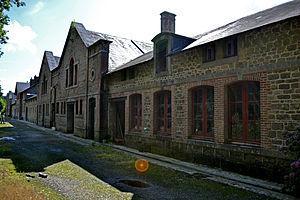
Ferme-modèle du château de Lesquiffiou du XVIIe siècle à Pleyber-Christ (Finistère). This building is indexed in the Base Mérimée, a database of architectural heritage maintained by the French Ministry of Culture,
Le château de Lesquiffiou est un château breton, construit au XVIIᵉ siècle, situé sur la commune de Pleyber-Christ dans le département du Finistère.